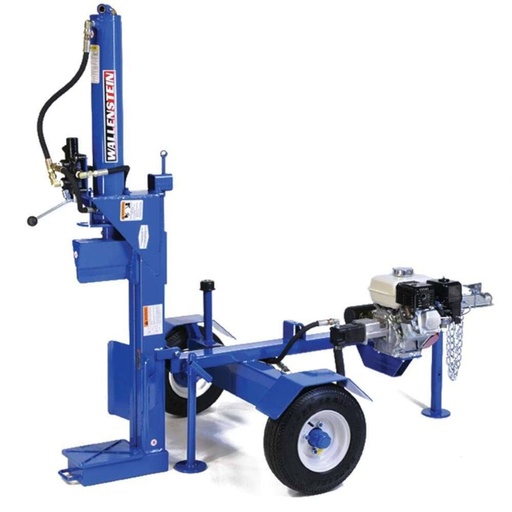
Wallenstein Log Splitting Trailer 196CC Honda - WX540-L
Wallenstein Log Splitting Trailer 196CC Honda - WX540-L This is the Wallenstein WX540-L log splitting trailer that is designed to travel where you need it with ease. When looking at the unit it features a 196cc Honda GX200 engine and has a 20 Ton split force. Features Direct pressure Hands-free return Honda GX engine 196cc Two-stage hydraulic pump - 11 GPM Vertical and horizontal splitting Wide wedge Split force 20 Ton Average cycle time 6.62 seconds 2" Ball Light kit Specifications .tg {border-collapse:collapse;border-spacing:0;} .tg td{border-color:black;border-style:solid;border-width:1px;font-family:Arial, sans-serif;font-size:14px; overflow:hidden;padding:10px 5px;word-break:normal;} .tg th{border-color:black;border-style:solid;border-width:1px;font-family:Arial, sans-serif;font-size:14px; font-weight:normal;overflow:hidden;padding:10px 5px;word-break:normal;} .tg .tg-m5dm{background-color:#ffffff;color:#2E2E2E;font-weight:bold;text-align:left;vertical-align:top} .tg .tg-54nr{background-color:#ffffff;color:#2E2E2E;text-align:left;vertical-align:middle} Manufacturer: Wallenstein MPN: WX540-L Condition New What Our Experts Think Powerful Engine : Powered by a 196cc Honda engine, offering smooth, dependable operation for consistent log splitting. 20-Ton Splitting Force : Capable of splitting large, tough logs quickly and efficiently, handling heavy-duty workloads. Trailer for Portability : Equipped with a sturdy trailer for easy transport between job sites, enhancing mobility. Safe and Stable : Designed with safety features and stability in mind, ensuring safe operation on various terrains. Durable Construction : Built with premium materials to withstand heavy use and tough conditions over the long term. Easy to Use : User-friendly controls and design make operation straightforward, even for those new to log splitting. Time-Saving : Reduces time spent on manual splitting by increasing speed and productivity. Q&A Q: What is the Wallenstein WX540-L Log Splitting Trailer? A: The Wallenstein WX540-L is a log splitting trailer powered by a 196cc Honda engine, offering 20 tons of splitting force. It's designed for efficient log splitting and easy transportation, making it ideal for residential and small commercial firewood processing. Q: What are its primary applications? A: The WX540-L is perfect for splitting and hauling firewood. It’s ideal for homeowners, small farms, and light commercial firewood processing operations looking for an efficient, portable solution. Q: What are its key features? A: The WX540-L includes 20 tons of splitting power, a reliable 196cc Honda engine, a robust trailer for easy transport, and a hydraulic system for seamless, efficient log splitting and handling. Q: Is it easy to use? A: Yes, the WX540-L is designed for ease of use with intuitive controls and a simple setup, making it accessible to both experienced users and beginners. Q: Can it handle heavy-duty tasks? A: Yes, the WX540-L is built to handle tough logs and high-volume wood splitting, offering 20 tons of splitting force, making it suitable for both residential and light commercial use. Maintenance Tips Lubricate moving parts, including the wedge and pivot points, for smooth operation. Regularly check and replace hydraulic fluid to ensure optimal performance. Inspect hydraulic hoses and connections for leaks or damage and replace as needed. Clean the trailer and splitter components after each use to prevent rust and debris buildup. Check engine oil and perform regular oil changes to maintain engine health. Inspect tires for proper inflation and any signs of wear or damage.
Brand: Wallenstein
Category: Hardware > Tools > Log Splitters > Power Log Splitters